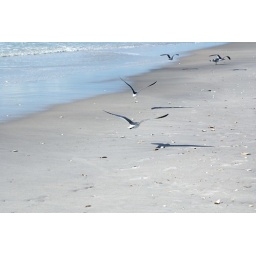
Sea gulls flying away over beach